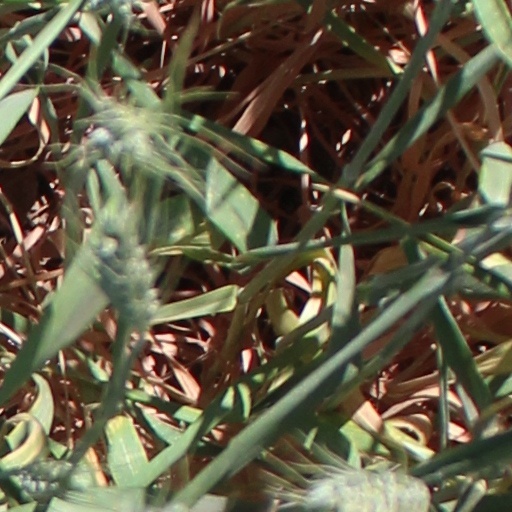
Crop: wheat